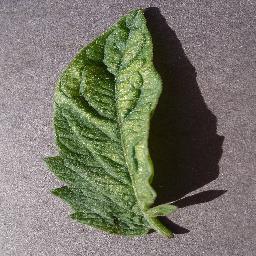
Label: Tomato___Spider_mites Two-spotted_spider_mite